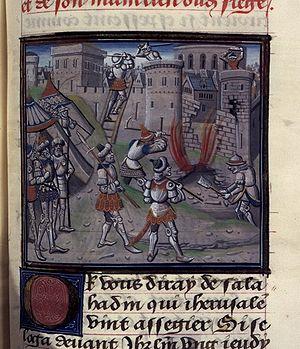
Héraclius ou Eracles d'Auvergne, prélat français originaire d'Auvergne ou du Gévaudan, est archevêque de Césarée, puis patriarche latin de Jérusalem de 1180 à 1191.